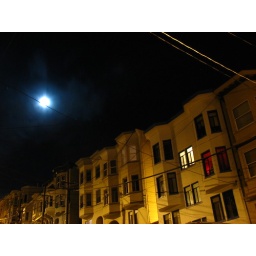
looking up green street at taylor - near washington square - san francisco, california